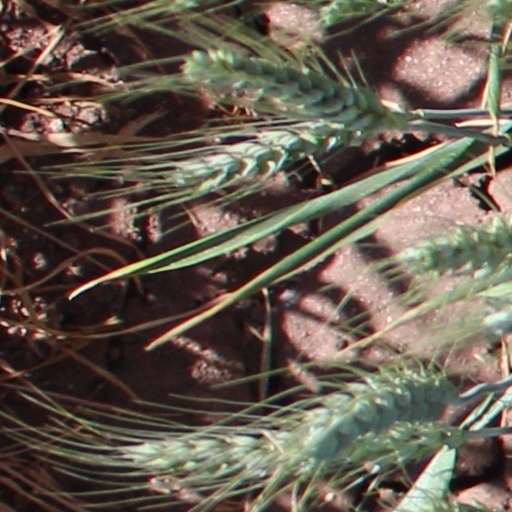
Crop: wheat